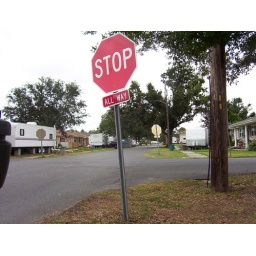
Looking down the street towards Christine's house in New Orleans. FEMA trailers are parked in front of most houses.